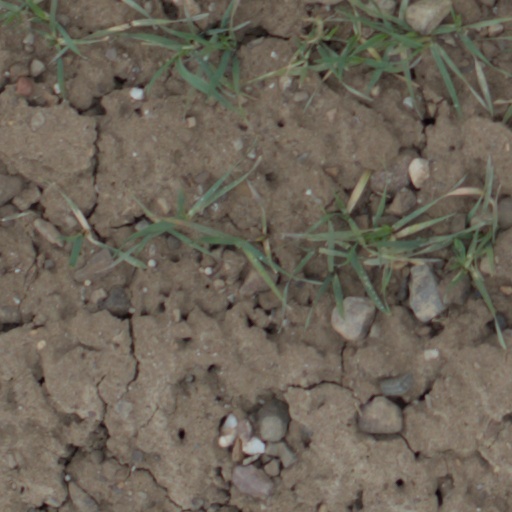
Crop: wheat